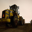
Label: tractor